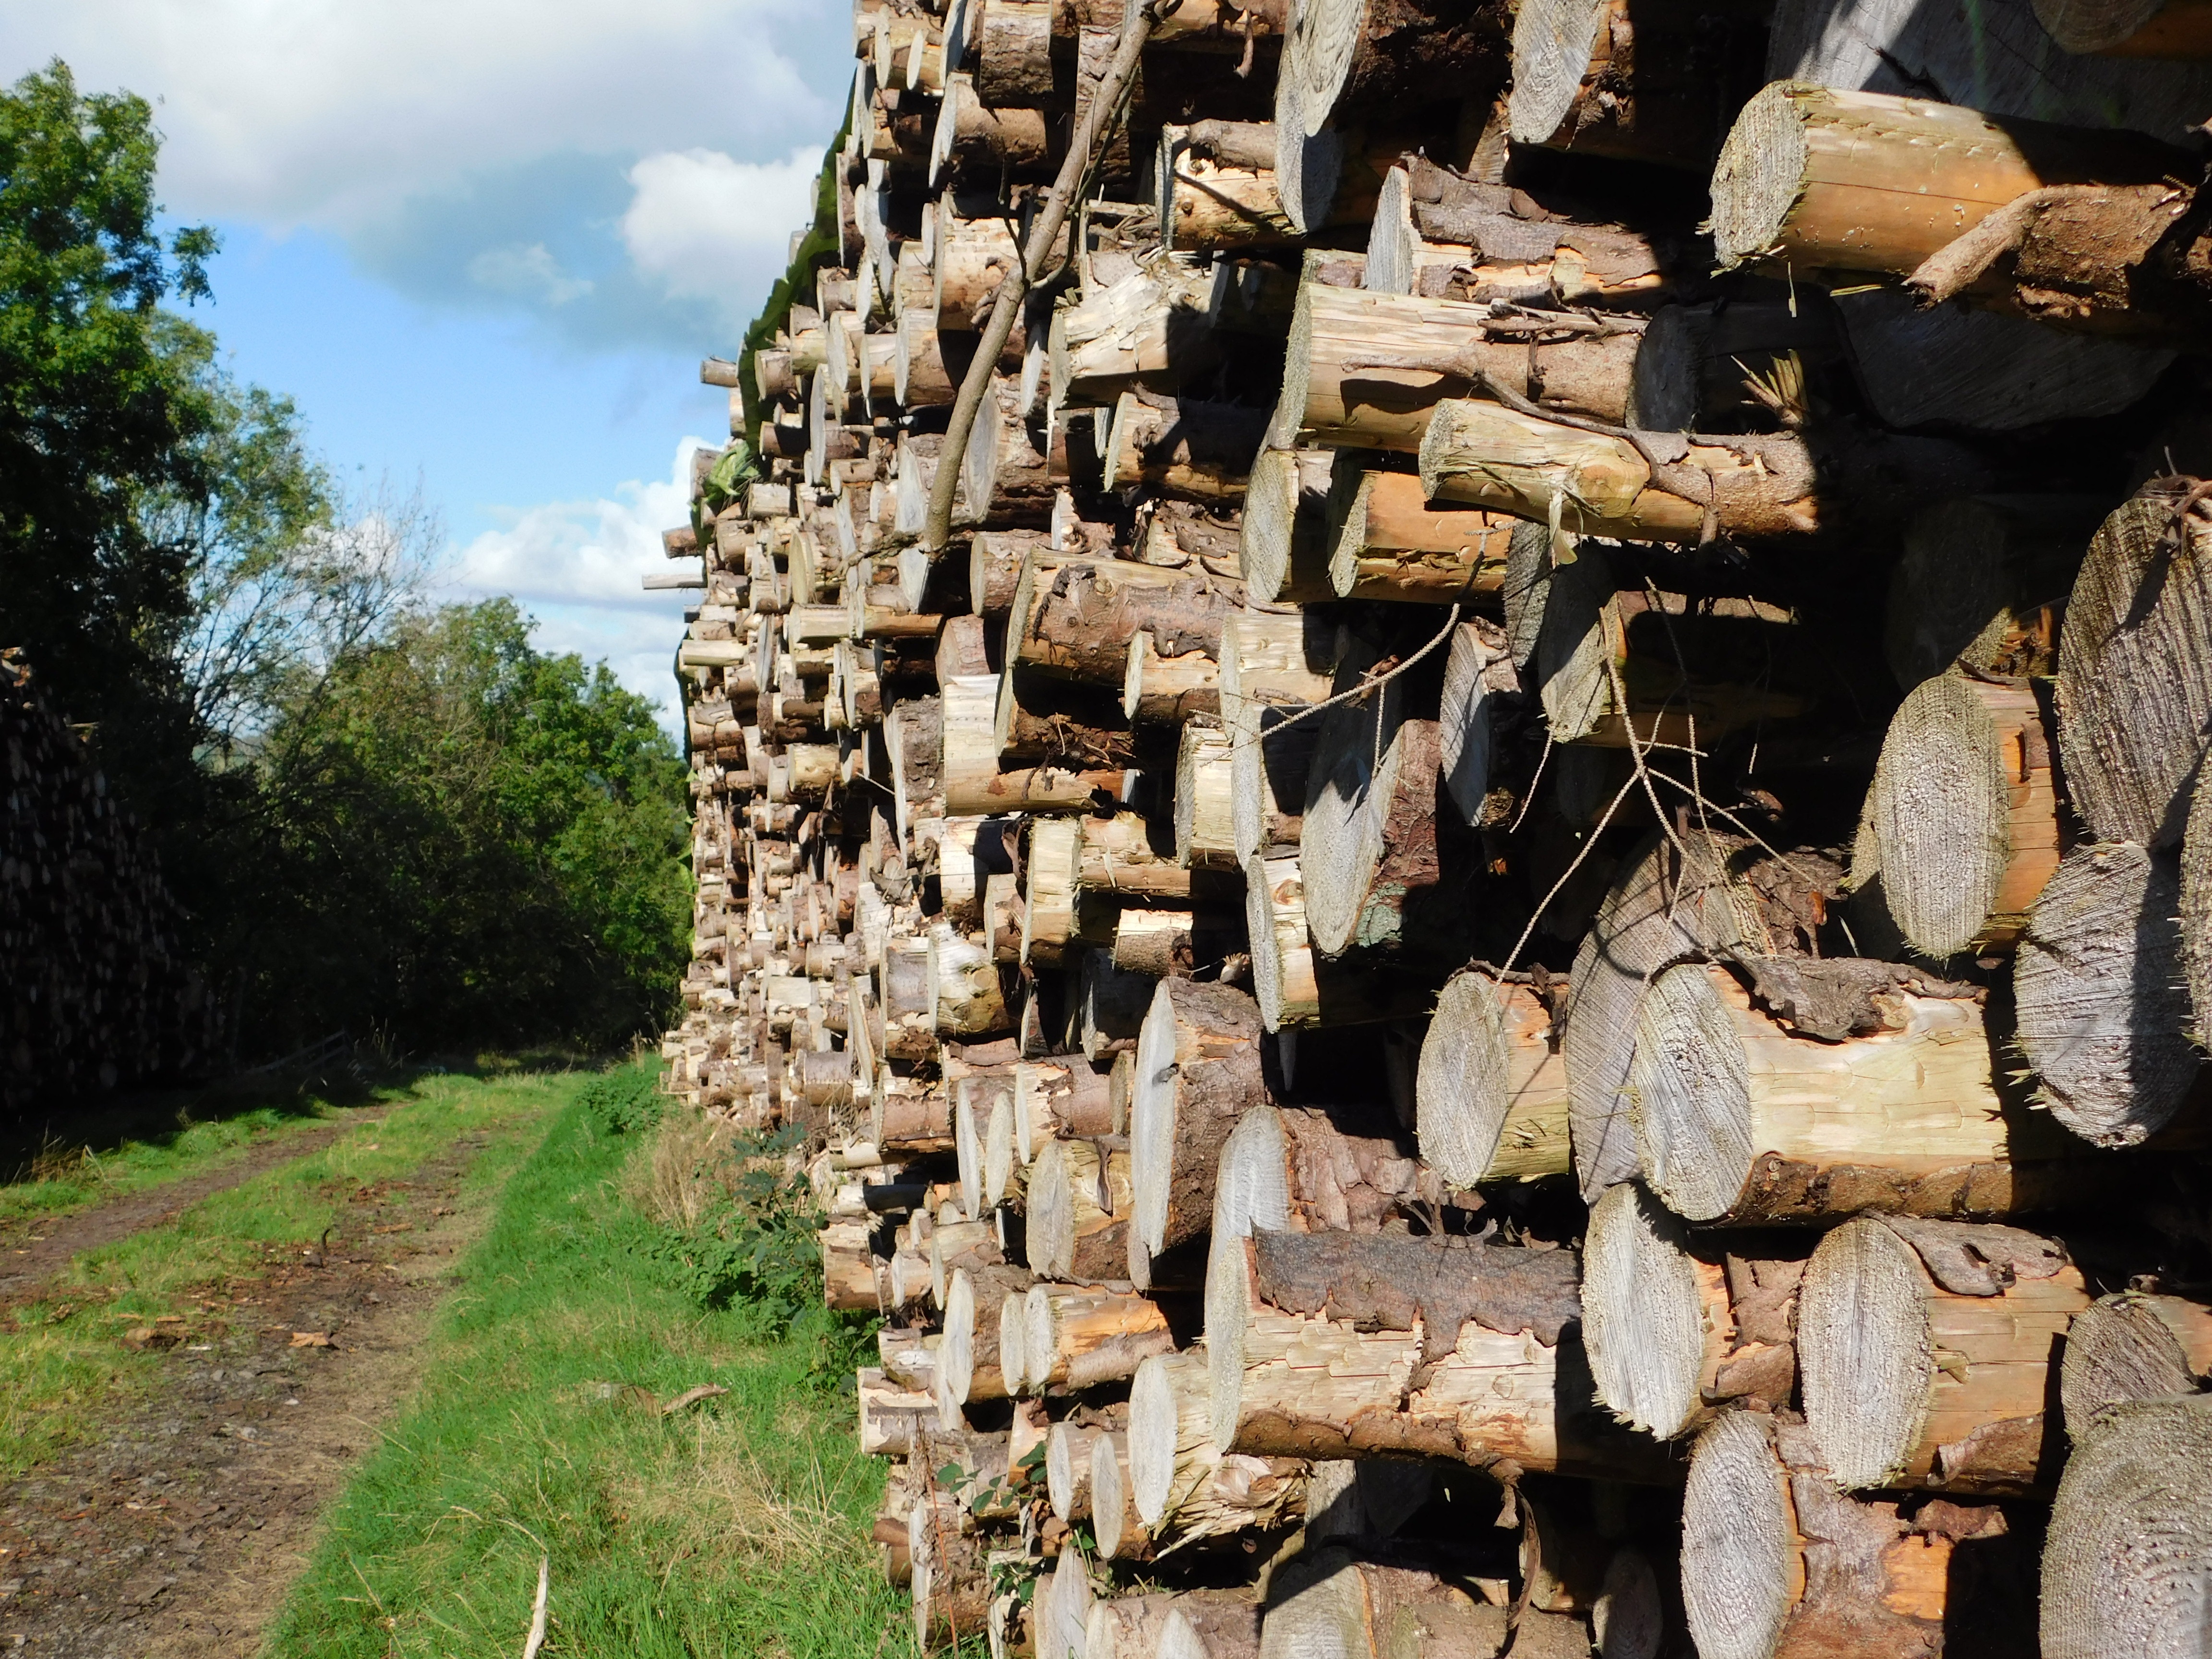
tree, nature, forest, rock, wood, wall, environment, log, industry, stack, lumber, temple, ruins, forestry, logging, timber, chainsaw, archaeological site, ancient history